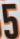
Number: 5